New York State Route 48

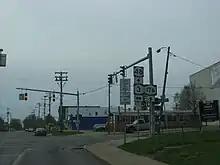
NY 48 southbound at NY 3 in Fulton

In the 1930 renumbering of state highways in New York, NY 48 was assigned to a previously unnumbered roadway between downtown Syracuse and Oswego. From Van Buren north to Oswego, NY 48 roughly followed its modern alignment; south of Van Buren, NY 48 was routed on State Fair Boulevard and Geddes Street to terminate at NY 5, then routed on Erie Boulevard. The route was realigned slightly within Syracuse between 1938 and 1940 to use portions of Hiawatha Boulevard and West Genesee Street (as well as a new portion of State Fair Boulevard) to meet NY 5 at the modern intersection of Erie Boulevard and Genesee Street.